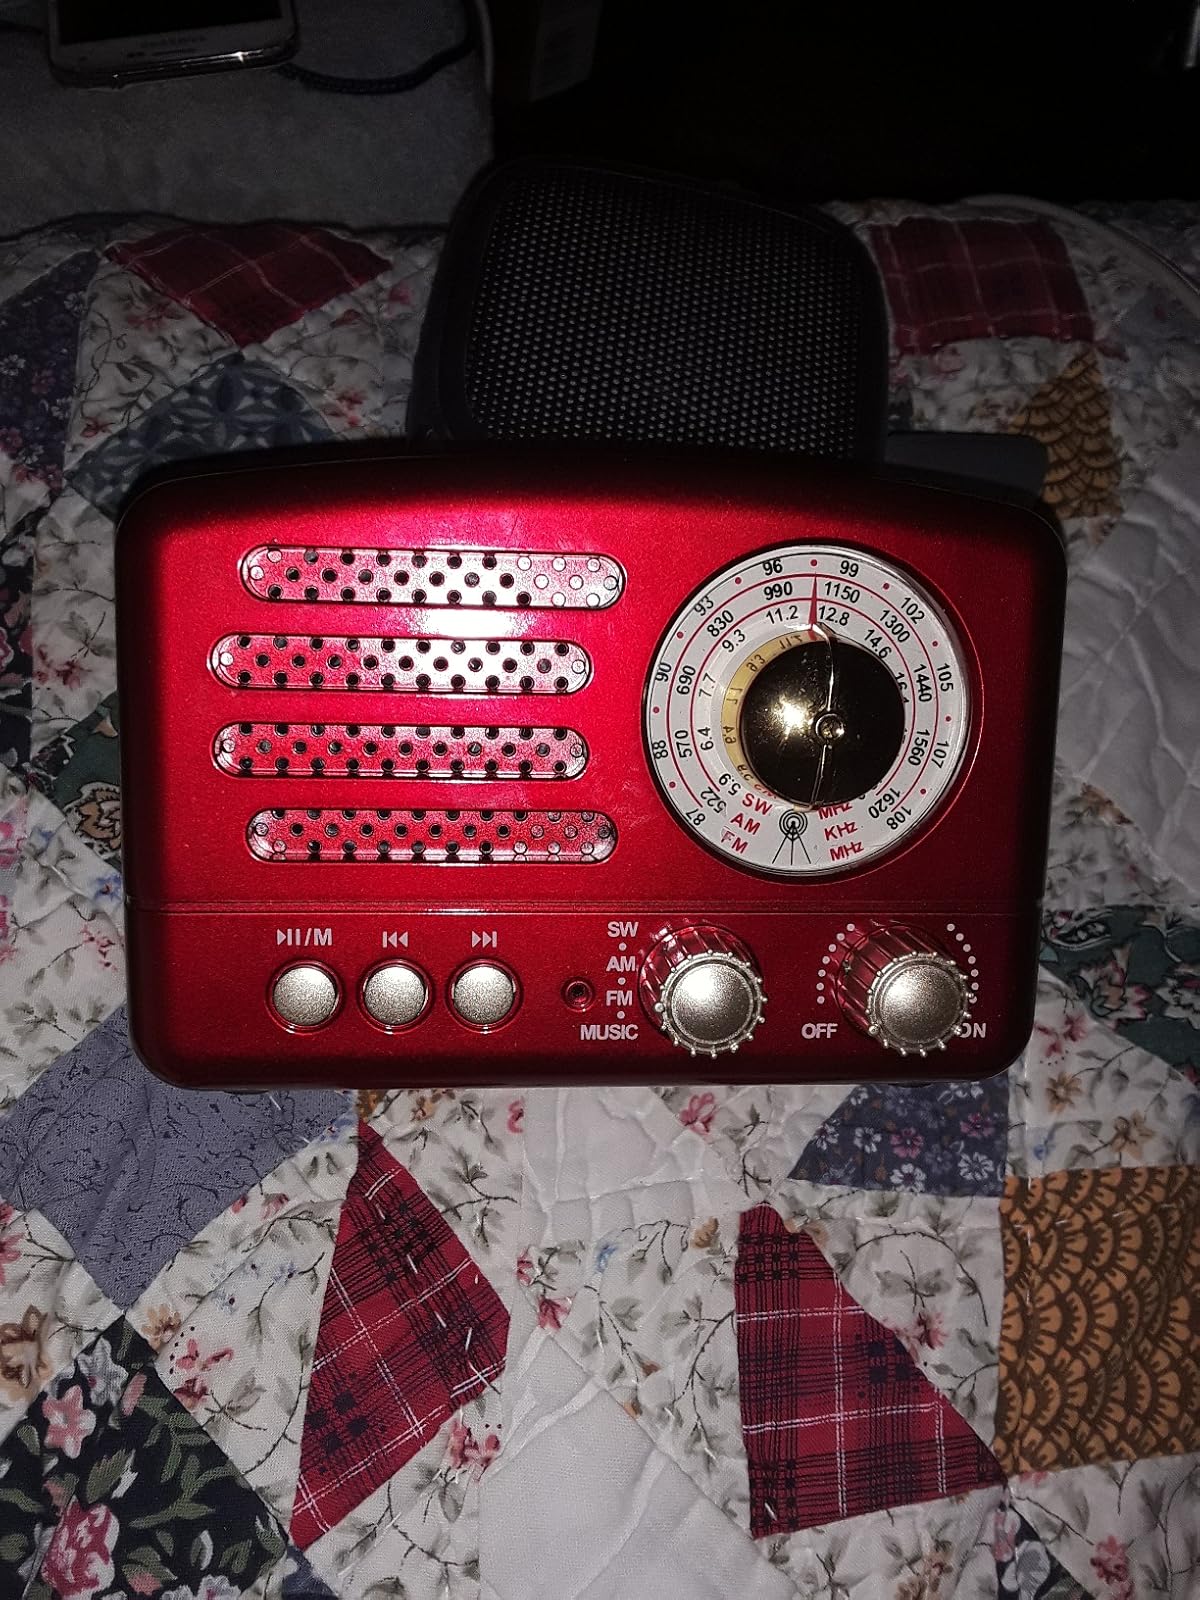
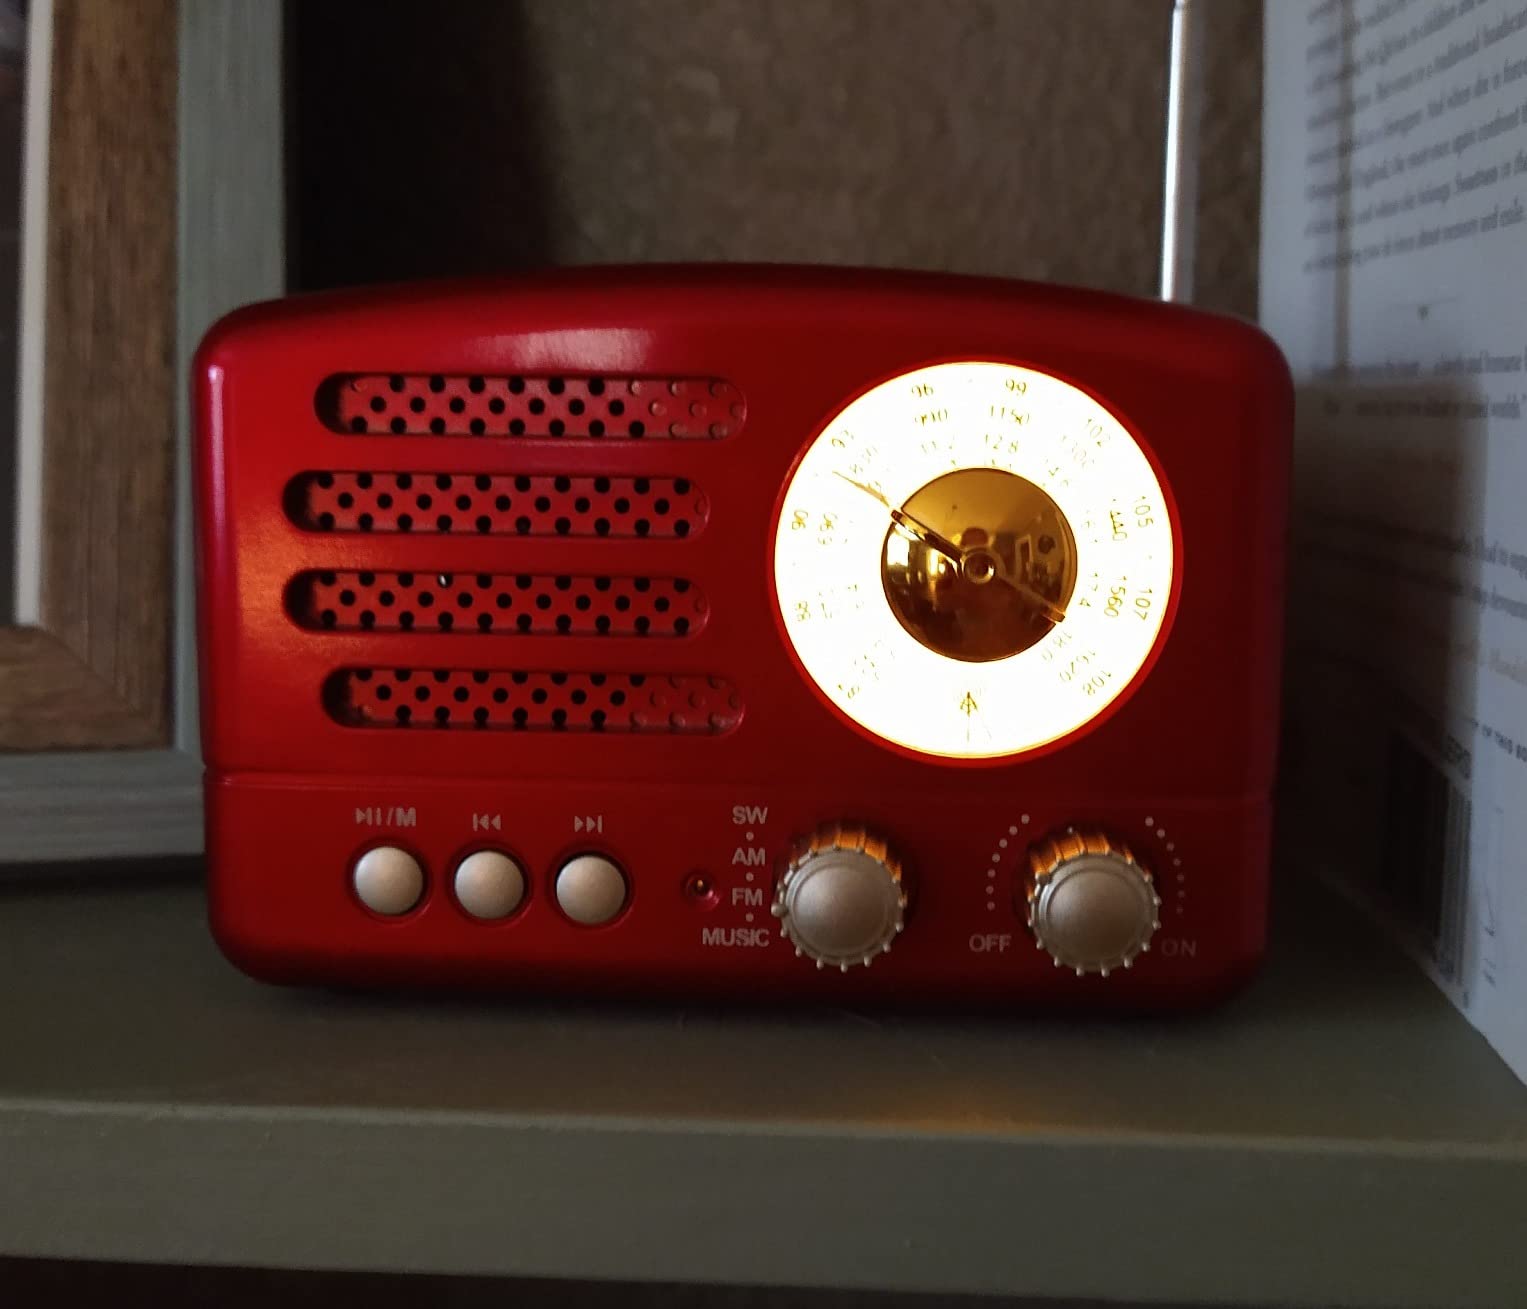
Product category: radio
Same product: yes